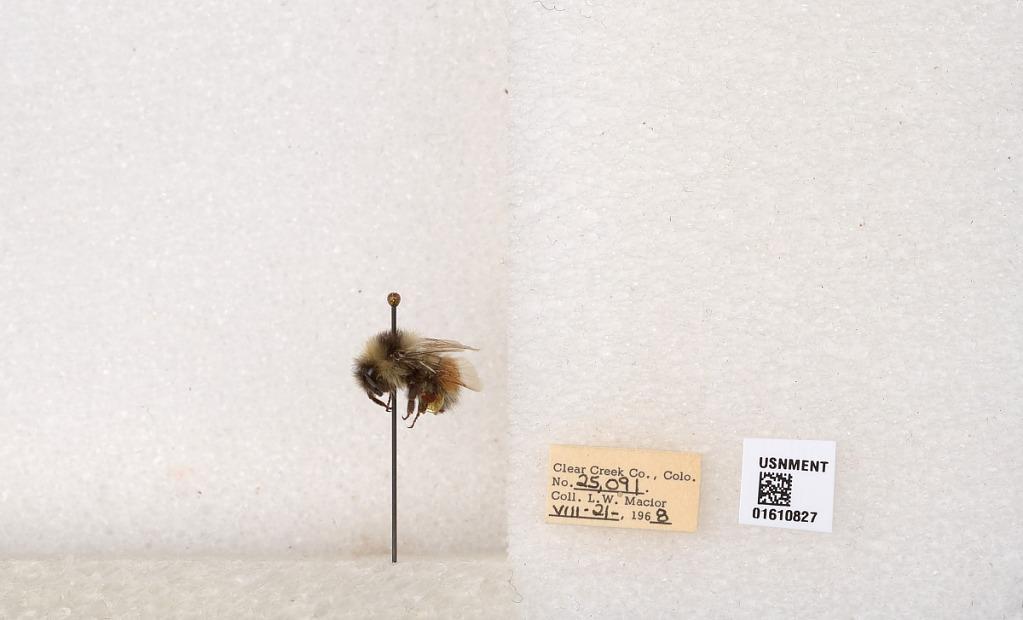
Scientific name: Bombus (Pyrobombus) sylvicola Kirby
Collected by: L. Macior
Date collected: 1968-8-21
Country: United States
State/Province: Colorado
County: Clear Creek
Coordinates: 39.6891, -105.644